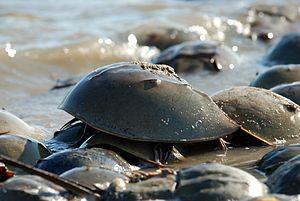
L'hémocyanine, couramment symbolisée par Hc, est un pigment respiratoire de la famille moléculaire des métalloprotéines contenant du cuivre ayant pour fonction de transporter l'oxygène chez certains animaux parmi lesquels des arthropodes et des mollusques. Elle contient deux cations cuivreux Cu⁺ qui se lient à une molécule O₂ de manière réversible en devenant cuivriques Cu²⁺. L'oxygénation provoque un changement de couleur : la forme réduite, désoxygénée est incolore, tandis que la forme oxygénée donne généralement des oxyhémocyanines bleues. Contrairement à l'hémoglobine des érythrocytes des vertébrés, l'hémocyanine flotte librement dans l'hémolymphe sans être contenue dans des cellules sanguines. Les hémocyanines sont les deuxièmes transporteurs d'oxygène les plus utilisés parmi les êtres vivants après les hémoglobines. Ils sont à l'origine de la couleur bleuâtre, et non rouge, du « sang » de ces animaux, variant selon le type d'hémocyanine des espèces.